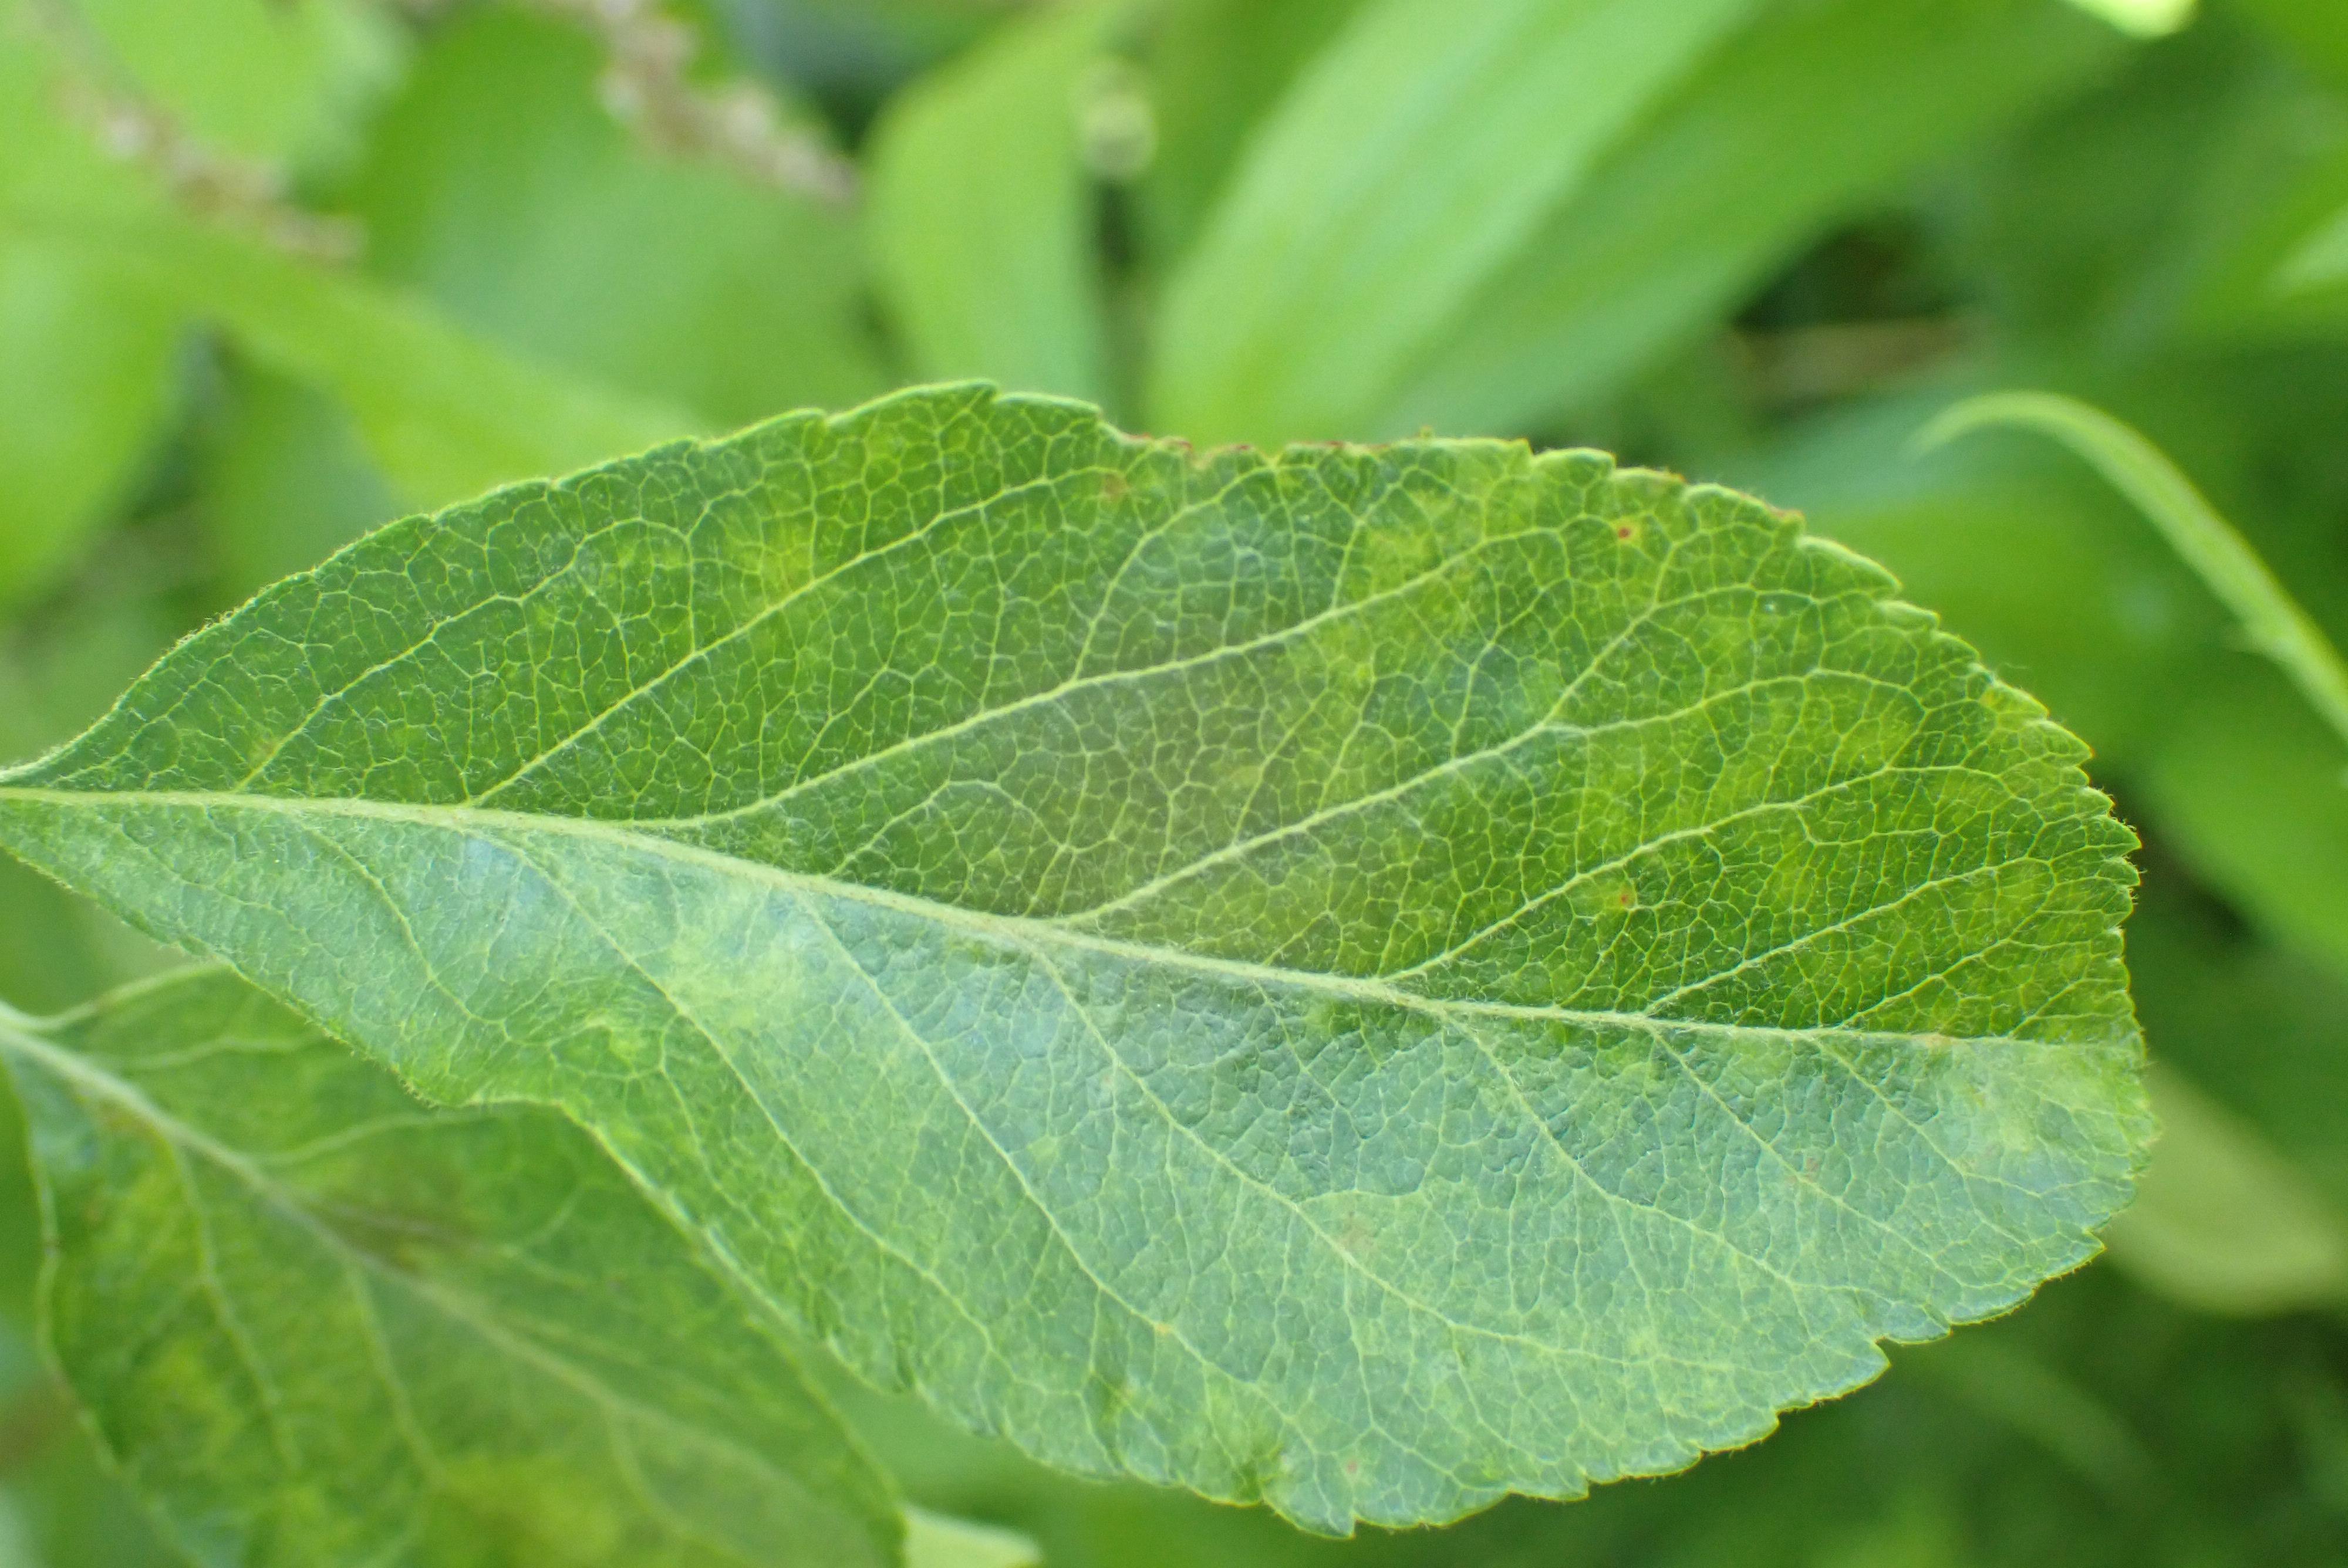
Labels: scab